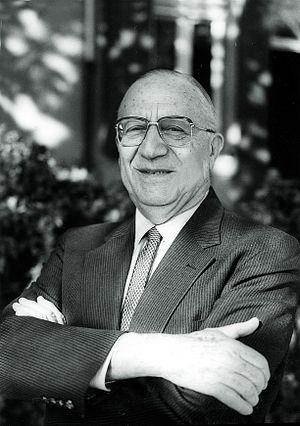
L'Association Sully est un ancien mouvement protestant et royaliste, proche de l'Action française.
Le royalisme protestant en France au XXᵉ siècle est un courant de pensée qui vise à rétablir la monarchie de manière durable en France. Déjà présent au XIXᵉ siècle, c'est au XXᵉ et plus particulièrement pendant l'entre-deux-guerres qu'il atteindra son apogée, avant de péricliter jusqu'à quasiment disparaître. Il connaît, durant les années 1990, un certain regain.